Maurice Russell, knight

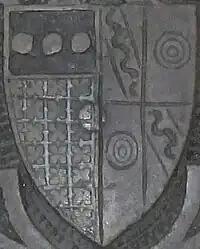
Arms of Russell impaling Childrey, detail from monumental brass of Sir Maurice Russell, Dyrham Church

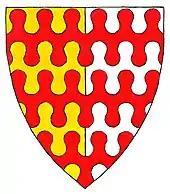
Armorials of de Dauntsey family of Dauntsey, Wiltshire: "Per pale or and argent, 3 bars nebulée gules." These arms can be seen on various monuments within Dauntsey parish church

Sir Maurice Russell was the son of Ralph Russell of the Isle of Wight and his wife Alice. When aged just 13 in June 1369, he married firstly to Isabel Childrey, daughter of Sir Edmund Childrey (or Chelrey; died 1372) of Frethornes Manor in the parish of Childrey, Berkshire. In 1388, Sir Maurice Russell sold his Berkshire manor of Upton "Russell" to John Latton, who sold it in 1401 to Thomas Childrey (c. 1350–1407), MP for Berkshire in 1390 and 1406, brother-in-law to Maurice Russell and steward of the estates of Bishop William of Wykeham of Winchester.